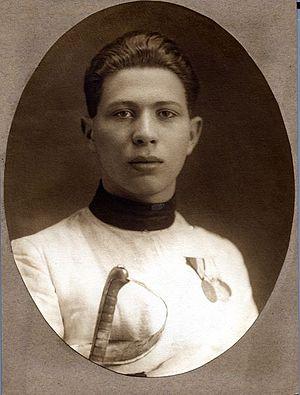
Attila Petschauer est un escrimeur hongrois pratiquant le sabre, double champion olympique. Interné car juif, il est mort en déportation.